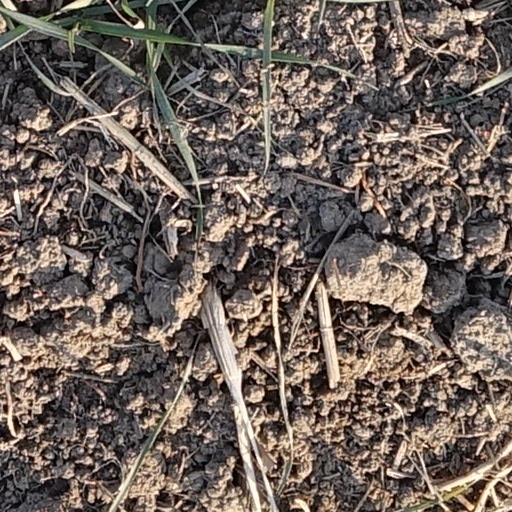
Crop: wheat